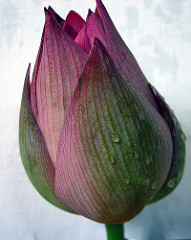
Flower: rose